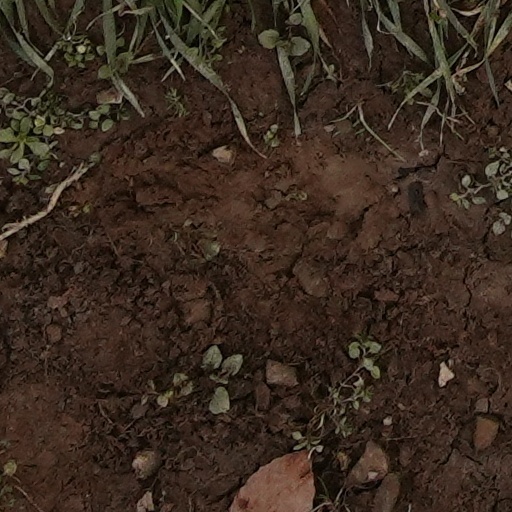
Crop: wheat